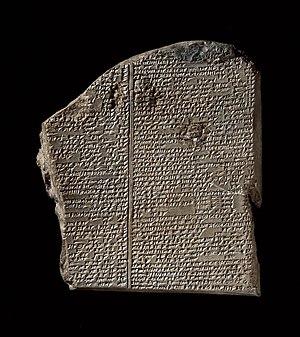
L’Arche de Noé est, d'après la Bible, un navire construit sur l'ordre de Dieu afin de sauver Noé, sa famille et ainsi qu'un couple de toutes les espèces animales pour les sauver du Déluge sur le point d'advenir.